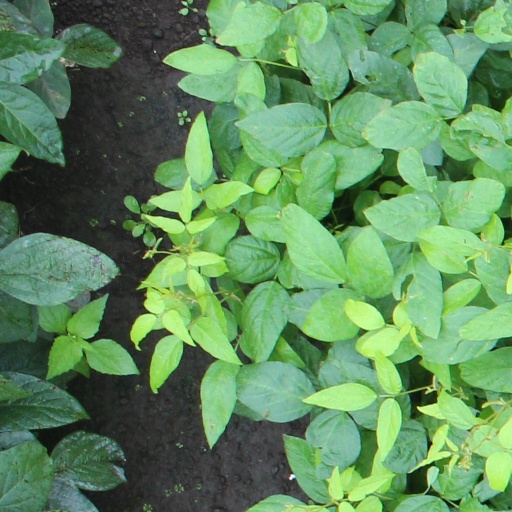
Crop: soybean